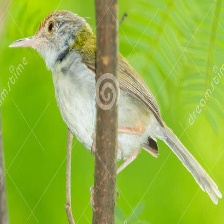
Species: TAILORBIRD
Scientific name: ORTHOTOMUS ATROGULARIS